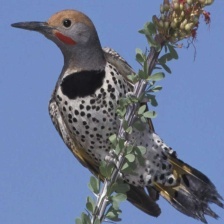
Species: GILDED FLICKER
Scientific name: COLAPTES AURATUS